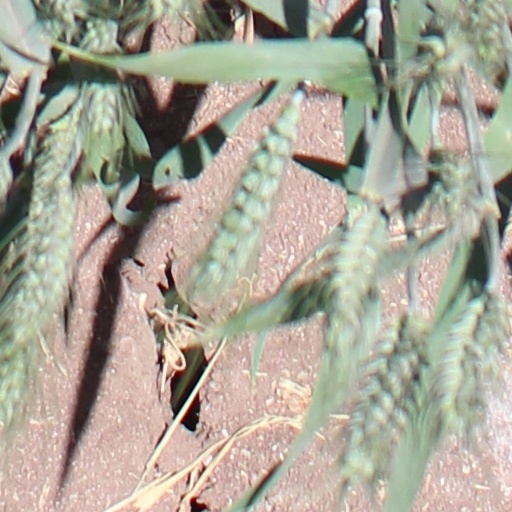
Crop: wheat